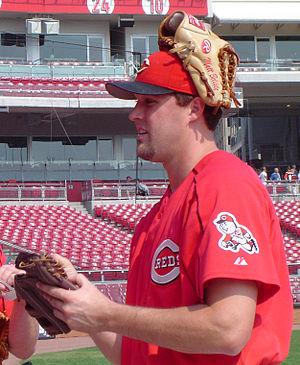
Matthew Thomas Belisle est un lanceur de relève droitier des Twins du Minnesota de la Ligue majeure de baseball.